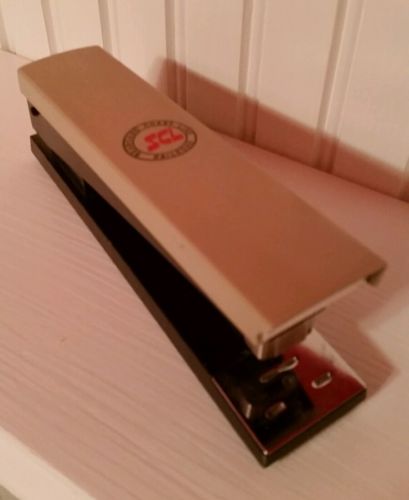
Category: stapler